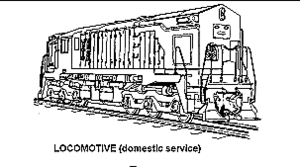
La EMD MRS-1 est une locomotive diesel produite par GM EMD en 1952 pour l'United States Army Transportation Corps.